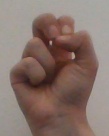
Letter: gaaf